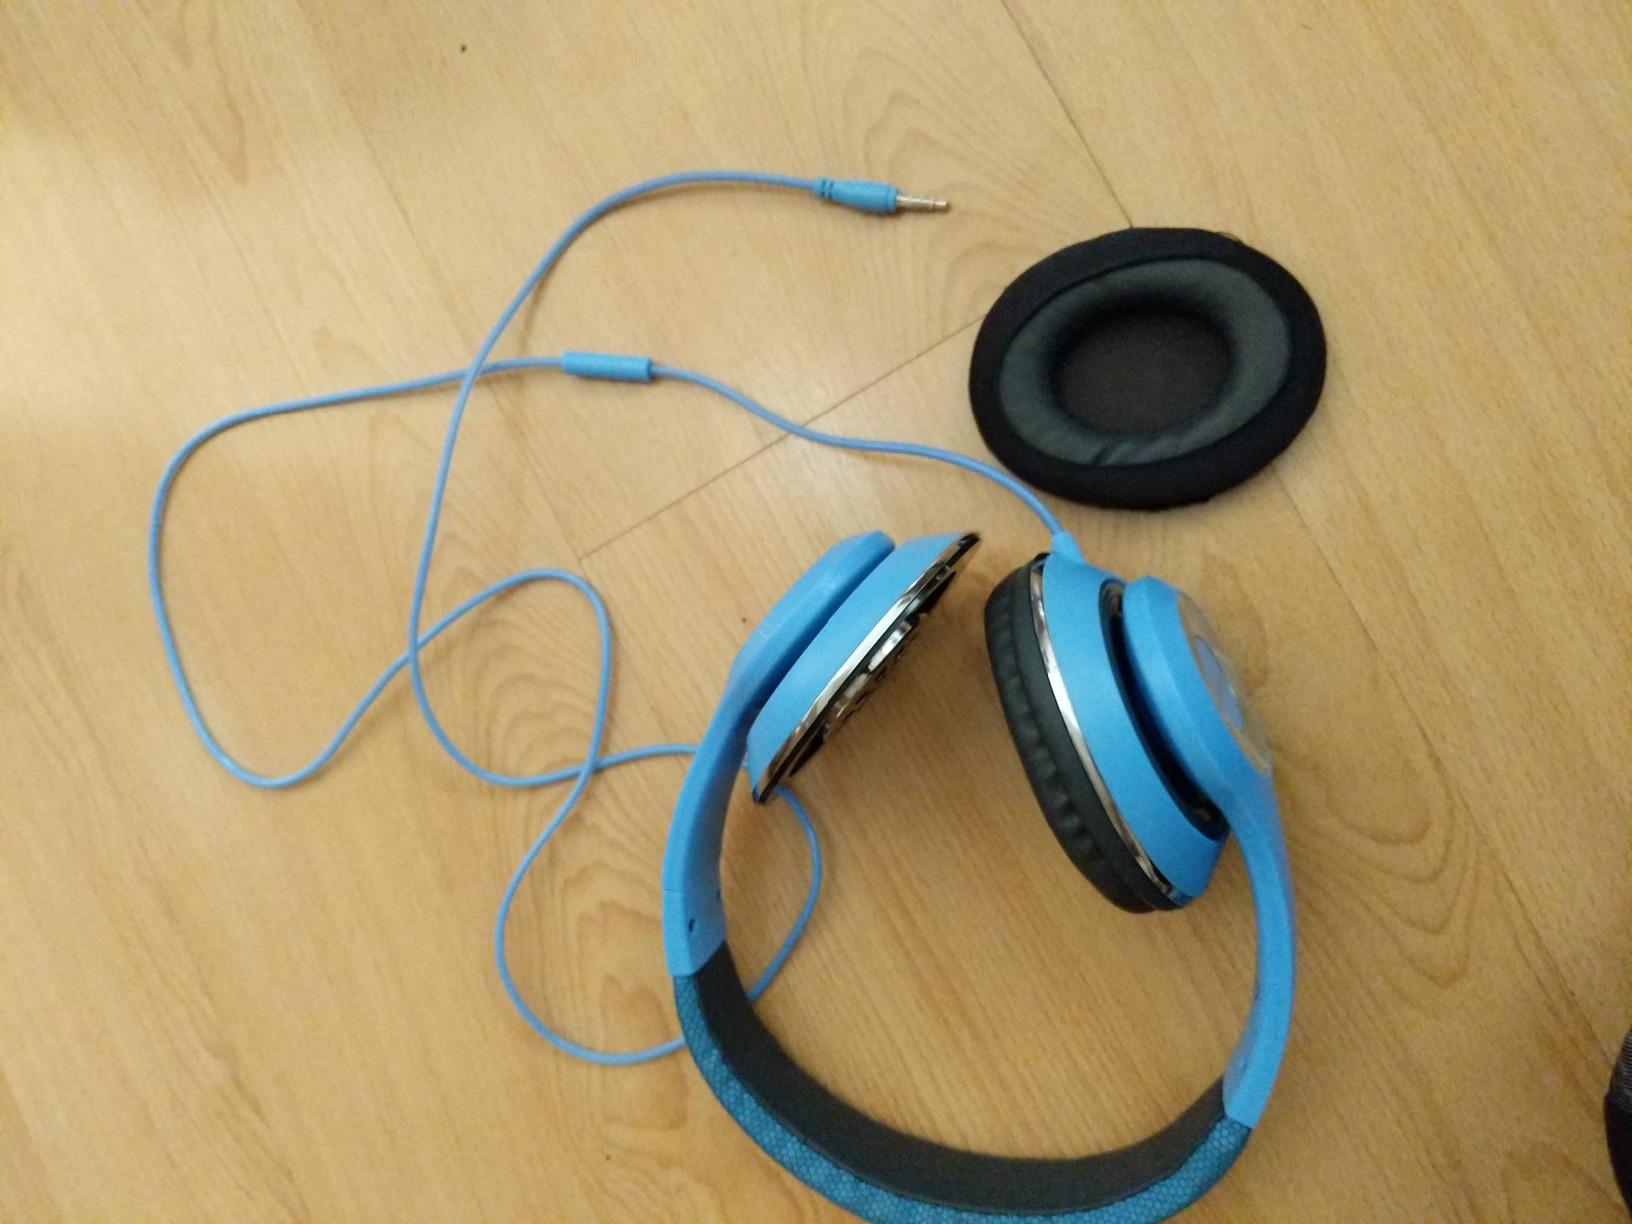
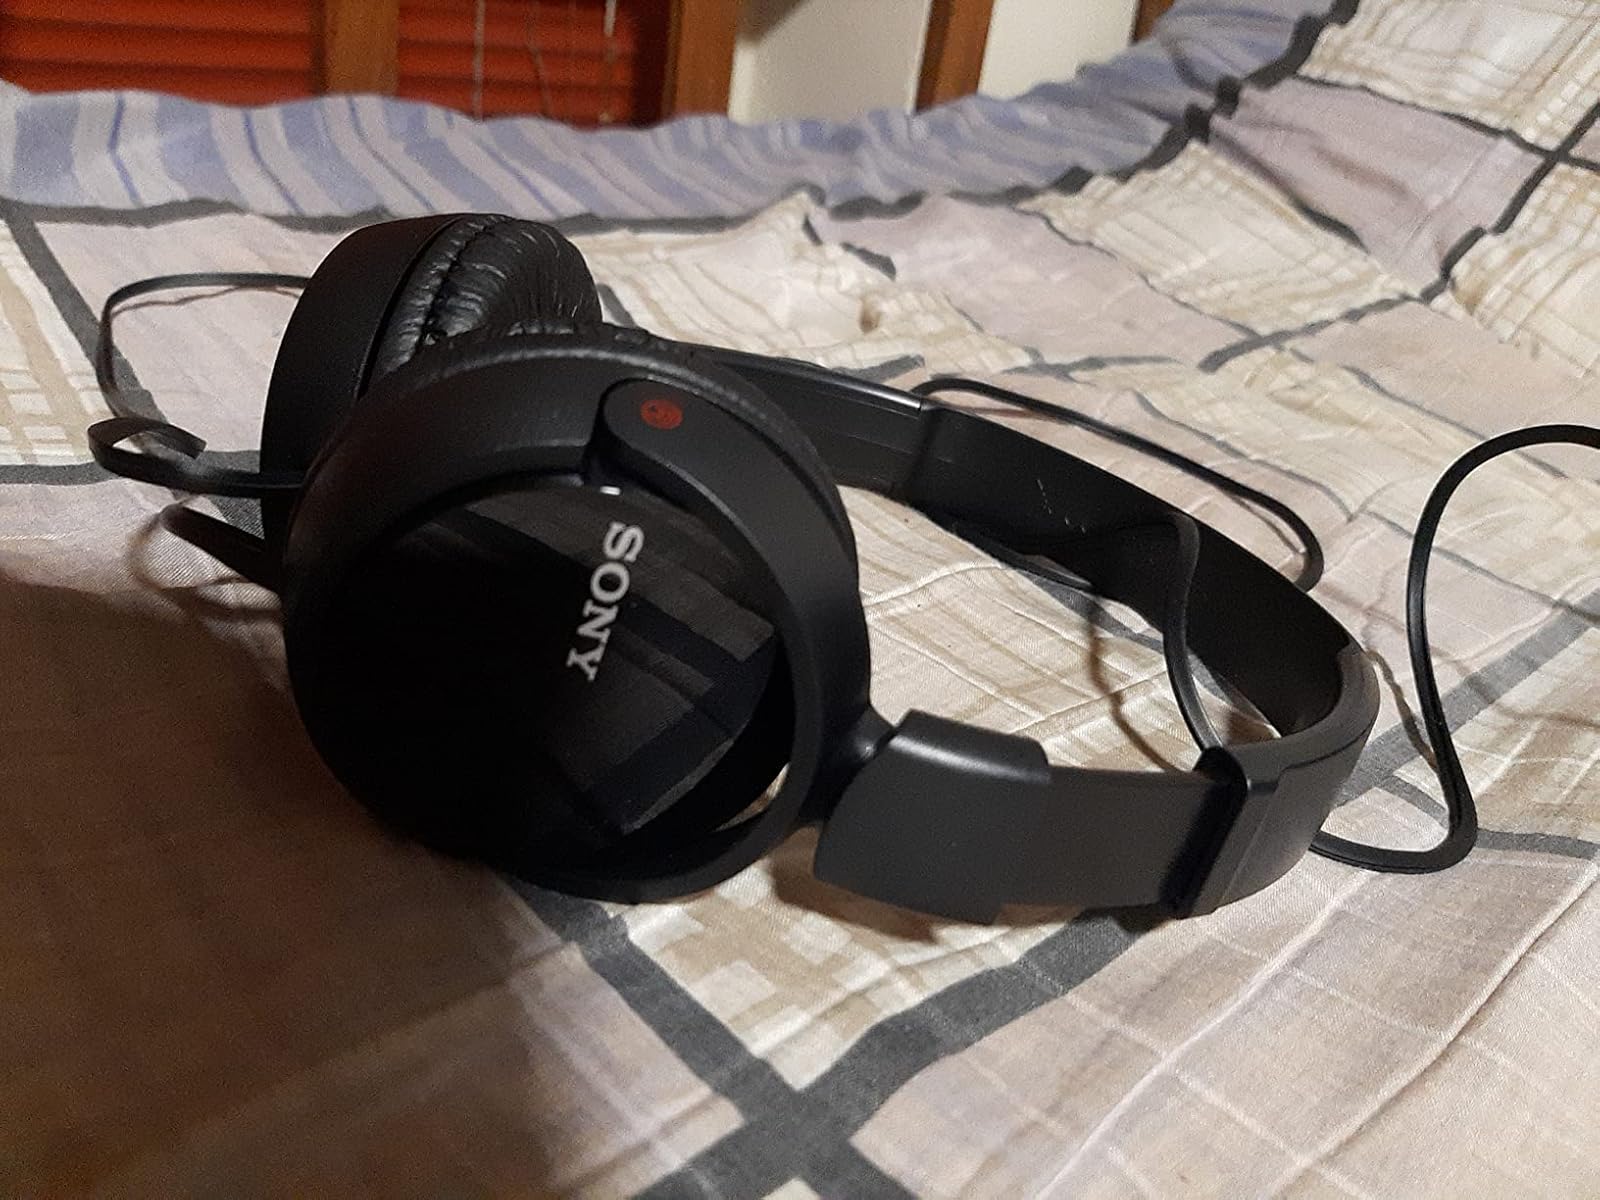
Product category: headphones
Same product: no